Record Plant

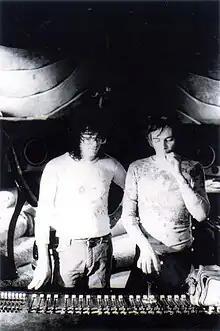
Jimmy Robinson and Gary Kellgren in the "Pit" in 1975

The expansion into Sausalito was the result of drummer Buddy Miles and radio pioneer Tom "Big Daddy" Donahue asking Kellgren and Stone to put a studio in the San Francisco Bay Area. The intention was to have a getaway studio far from the pressures of the big city music industry. Miles and Donahue promised that their recording business would go to the new studio and that it would be promoted with a live radio show. "Live From the Plant", the resulting radio show, was broadcast on Donahue's album-oriented rock station KSAN from time to time over the next two years, primarily on Sunday nights, and featured various artists such as the Grateful Dead, Jerry Garcia, the Tubes, Peter Frampton, Bob Marley and the Wailers, Pablo Cruise, Rory Gallagher, the Marshall Tucker Band, Jimmy Buffett, Bonnie Raitt, Link Wray, Linda Ronstadt and Fleetwood Mac.